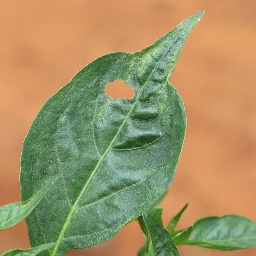
Label: mites_and_trips